Evis Kushi

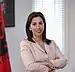
Image of Evis Kushi

Evis Kushi (born 7 October 1975) is an Albanian politician. She served as 52nd Minister of Education, Sports and Youth from September 2020 until September 2023.